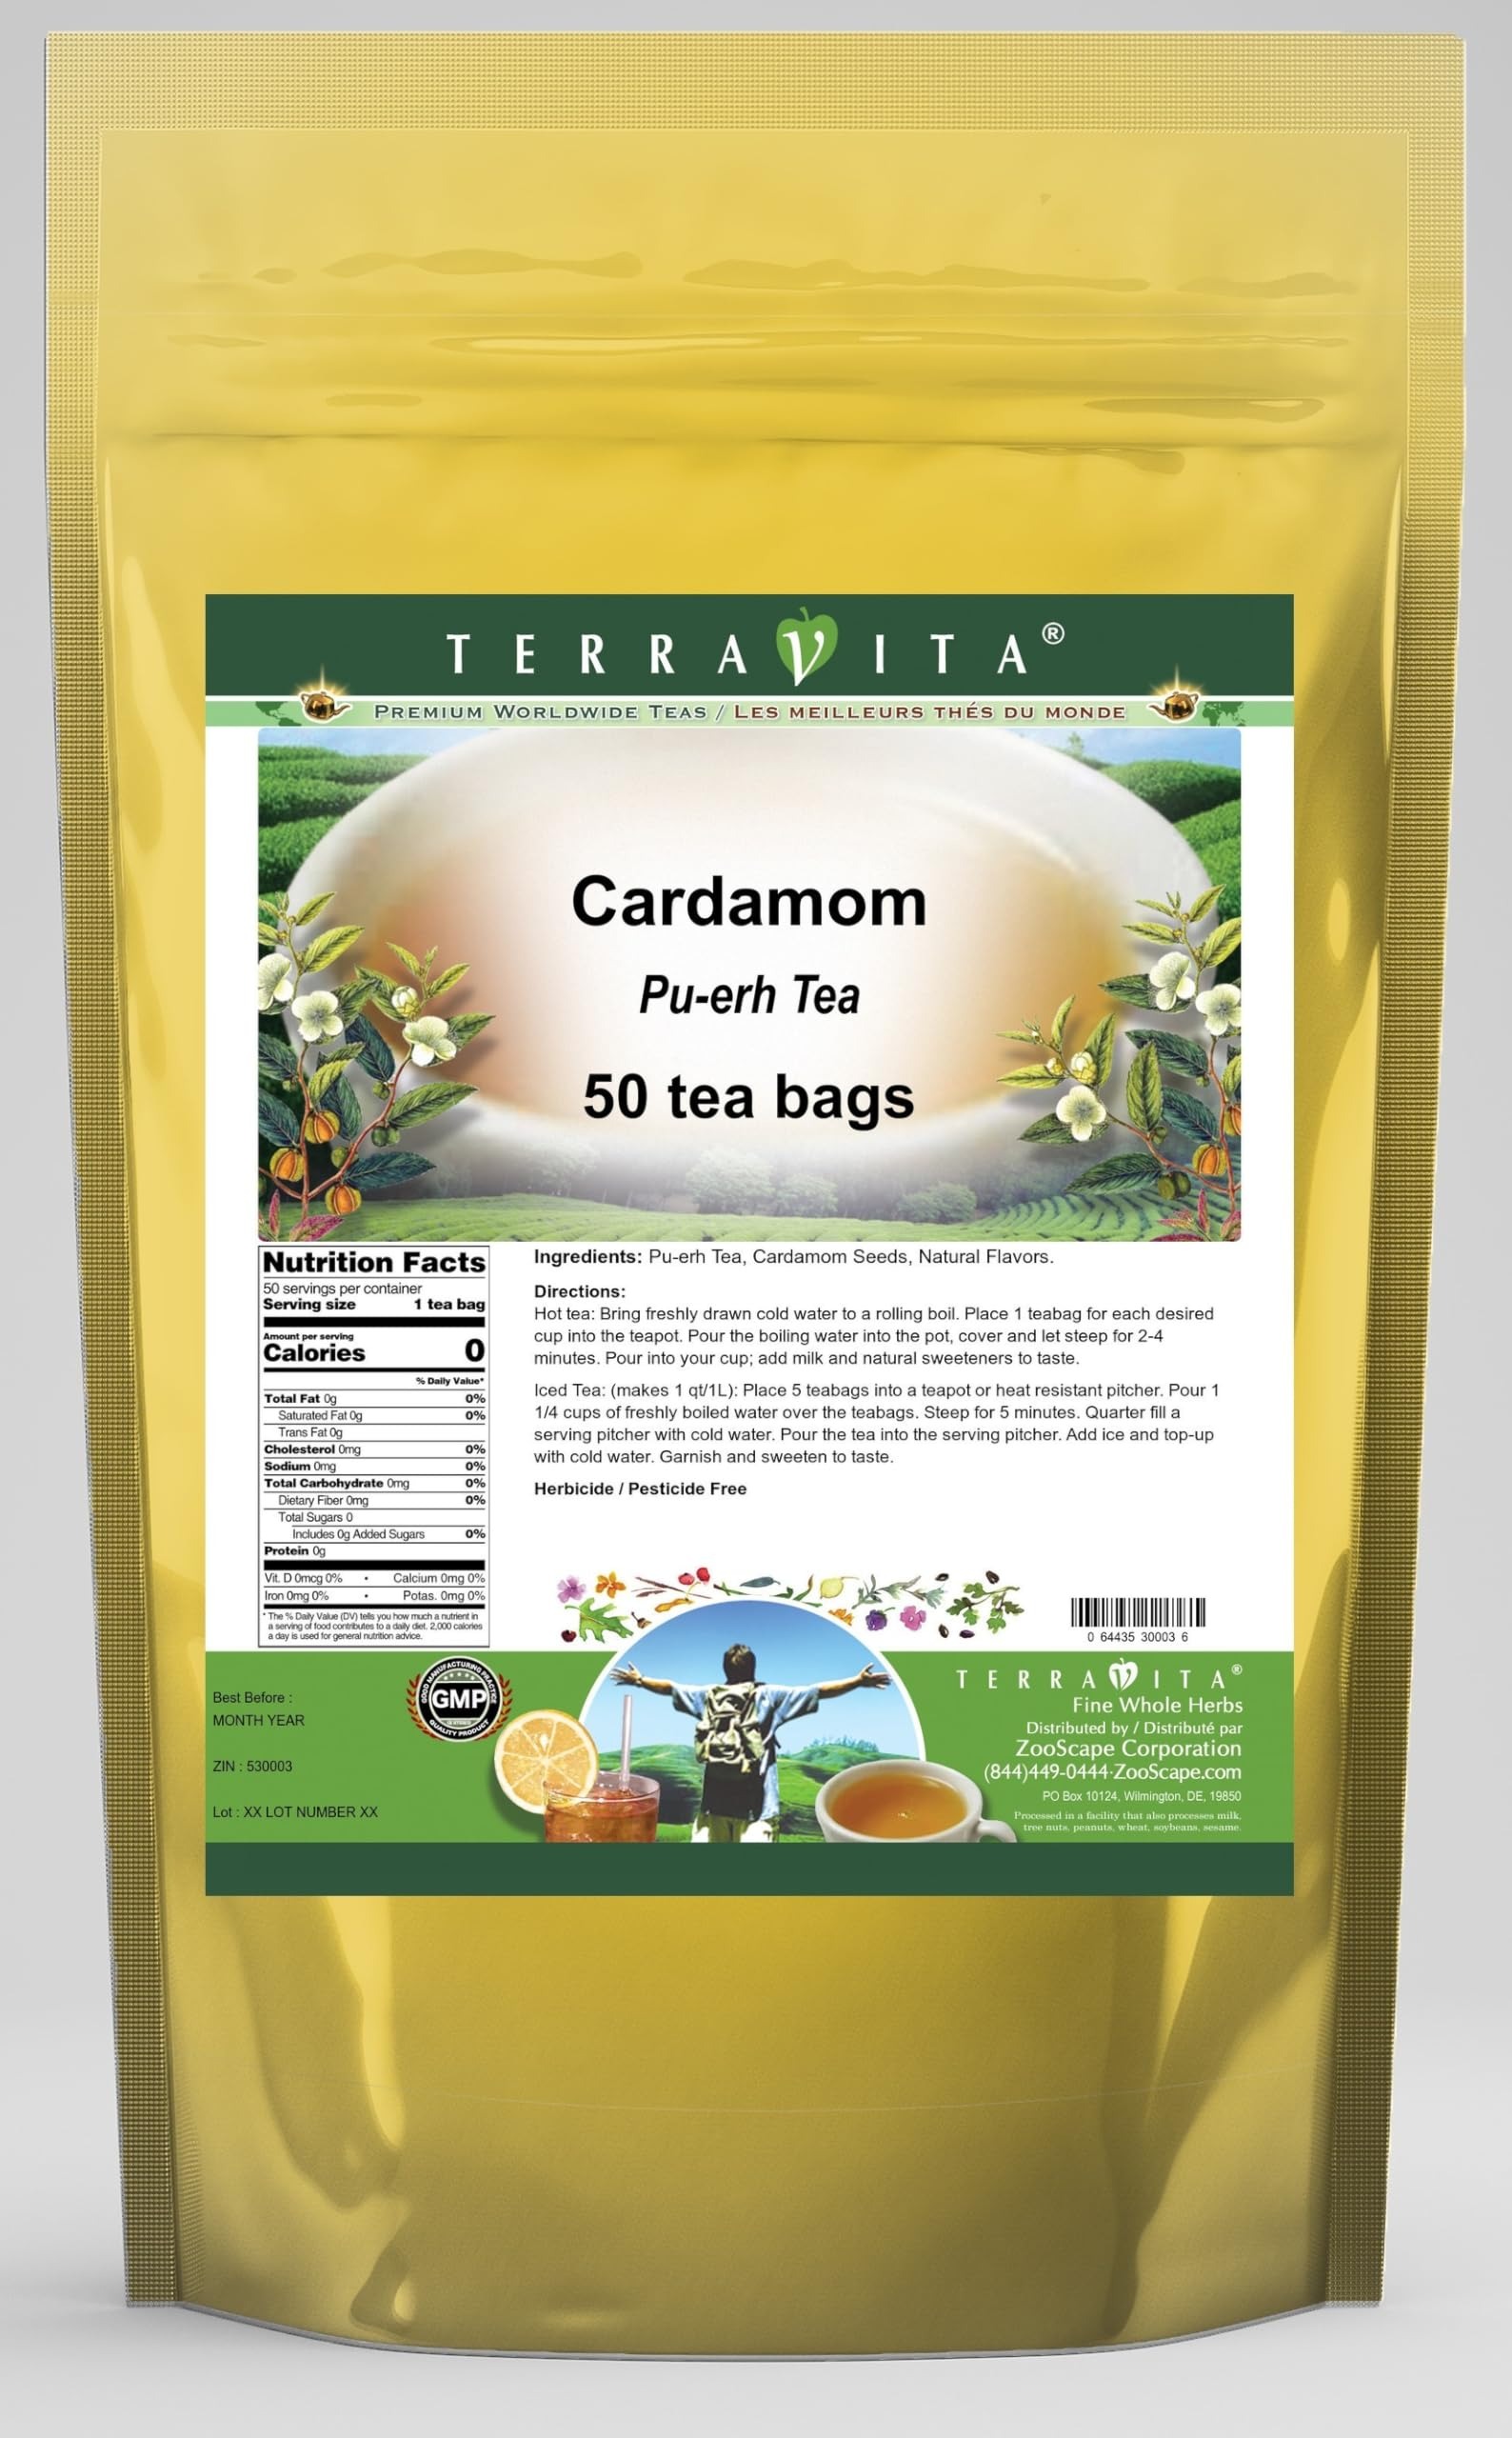
Item Name: Cardamom Pu-erh Tea (50 tea bags, ZIN: 530003) - 3 Pack
Bullet Point 1: Our Cardamom Pu-erh Tea is a terrific flavored Pu-erh tea you will enjoy anytime! - Ingredients: Pu-erh tea, Cardamom Seed and natural cardamom flavor.
Bullet Point 2: No fillers.
Bullet Point 3: Manufacturer: TerraVita
Bullet Point 4: Size: 50 tea bags
Bullet Point 5: Pu-erh Tea Bags - Packed in a convenient upright pouch!
Product Description: Our Cardamom Pu-erh Tea is a terrific flavored Pu-erh tea you will enjoy anytime! - Ingredients: Pu-erh tea, Cardamom Seed and natural cardamom flavor. - Hot tea brewing method: Bring freshly drawn cold water to a rolling boil. Place 1 teabag for each desired cup into the teapot. Pour the boiling water into the pot, cover and let steep for 2-4 minutes. Pour into your cup; add milk and natural sweeteners to taste. - Iced tea brewing method: (to make 1 liter/quart): Place 5 teabags into a teapot or heat resistant pitcher. Pour 1 1/4 cups of freshly boiled water over the teabags. Steep for 5 minutes. Quarter fill a serving pitcher with cold water. Pour the tea into the serving pitcher. Add ice and top-up with cold water. Garnish and sweeten to taste. - TerraVita is an exclusive line of premium-quality, natural source products that use only the finest, purest and most potent ingredients found around the world. TerraVita is hallmarked by the highest possible standards of purity, potency, stability and freshness. All of our products are prepared with the highest elements of quality control, from raw materials through the entire manufacturing process, up to and including the moment that the bottles or bags are sealed for freshness and shipped out to you. Our highest possible standards are certified by independent laboratories and backed by our personal guarantee. - TerraVita exists to meet and ensure your family's health and wellness without the harmful effects of chemicals and health products. We strive to make all of our products affordable and reliable and are constantly searching the market to maintain our affordability and to look for new ways to serve you and the ones you love. TerraVita has become a trusted household name for many families and can bring you and yours th
Value: 150.0
Unit: Count

Price: 57.7